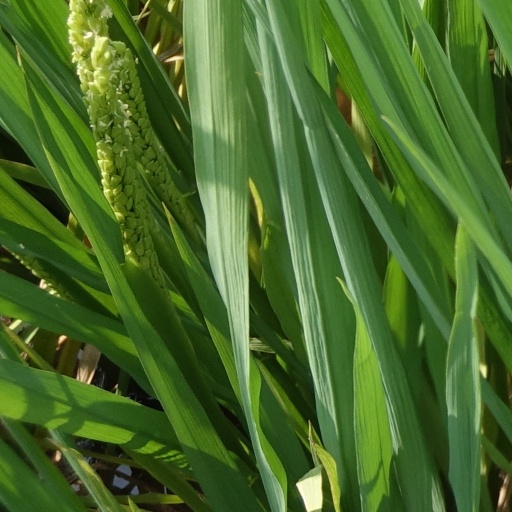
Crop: rice